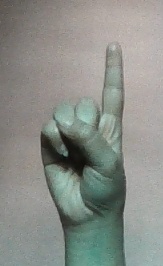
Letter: bb